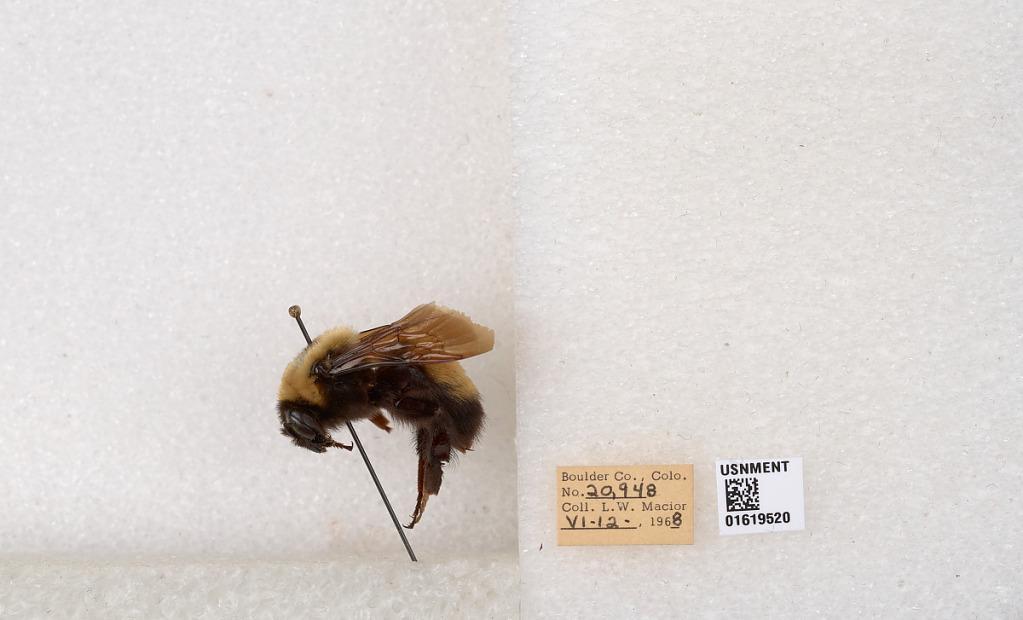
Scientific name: Bombus (Bombus) nevadensis Cresson